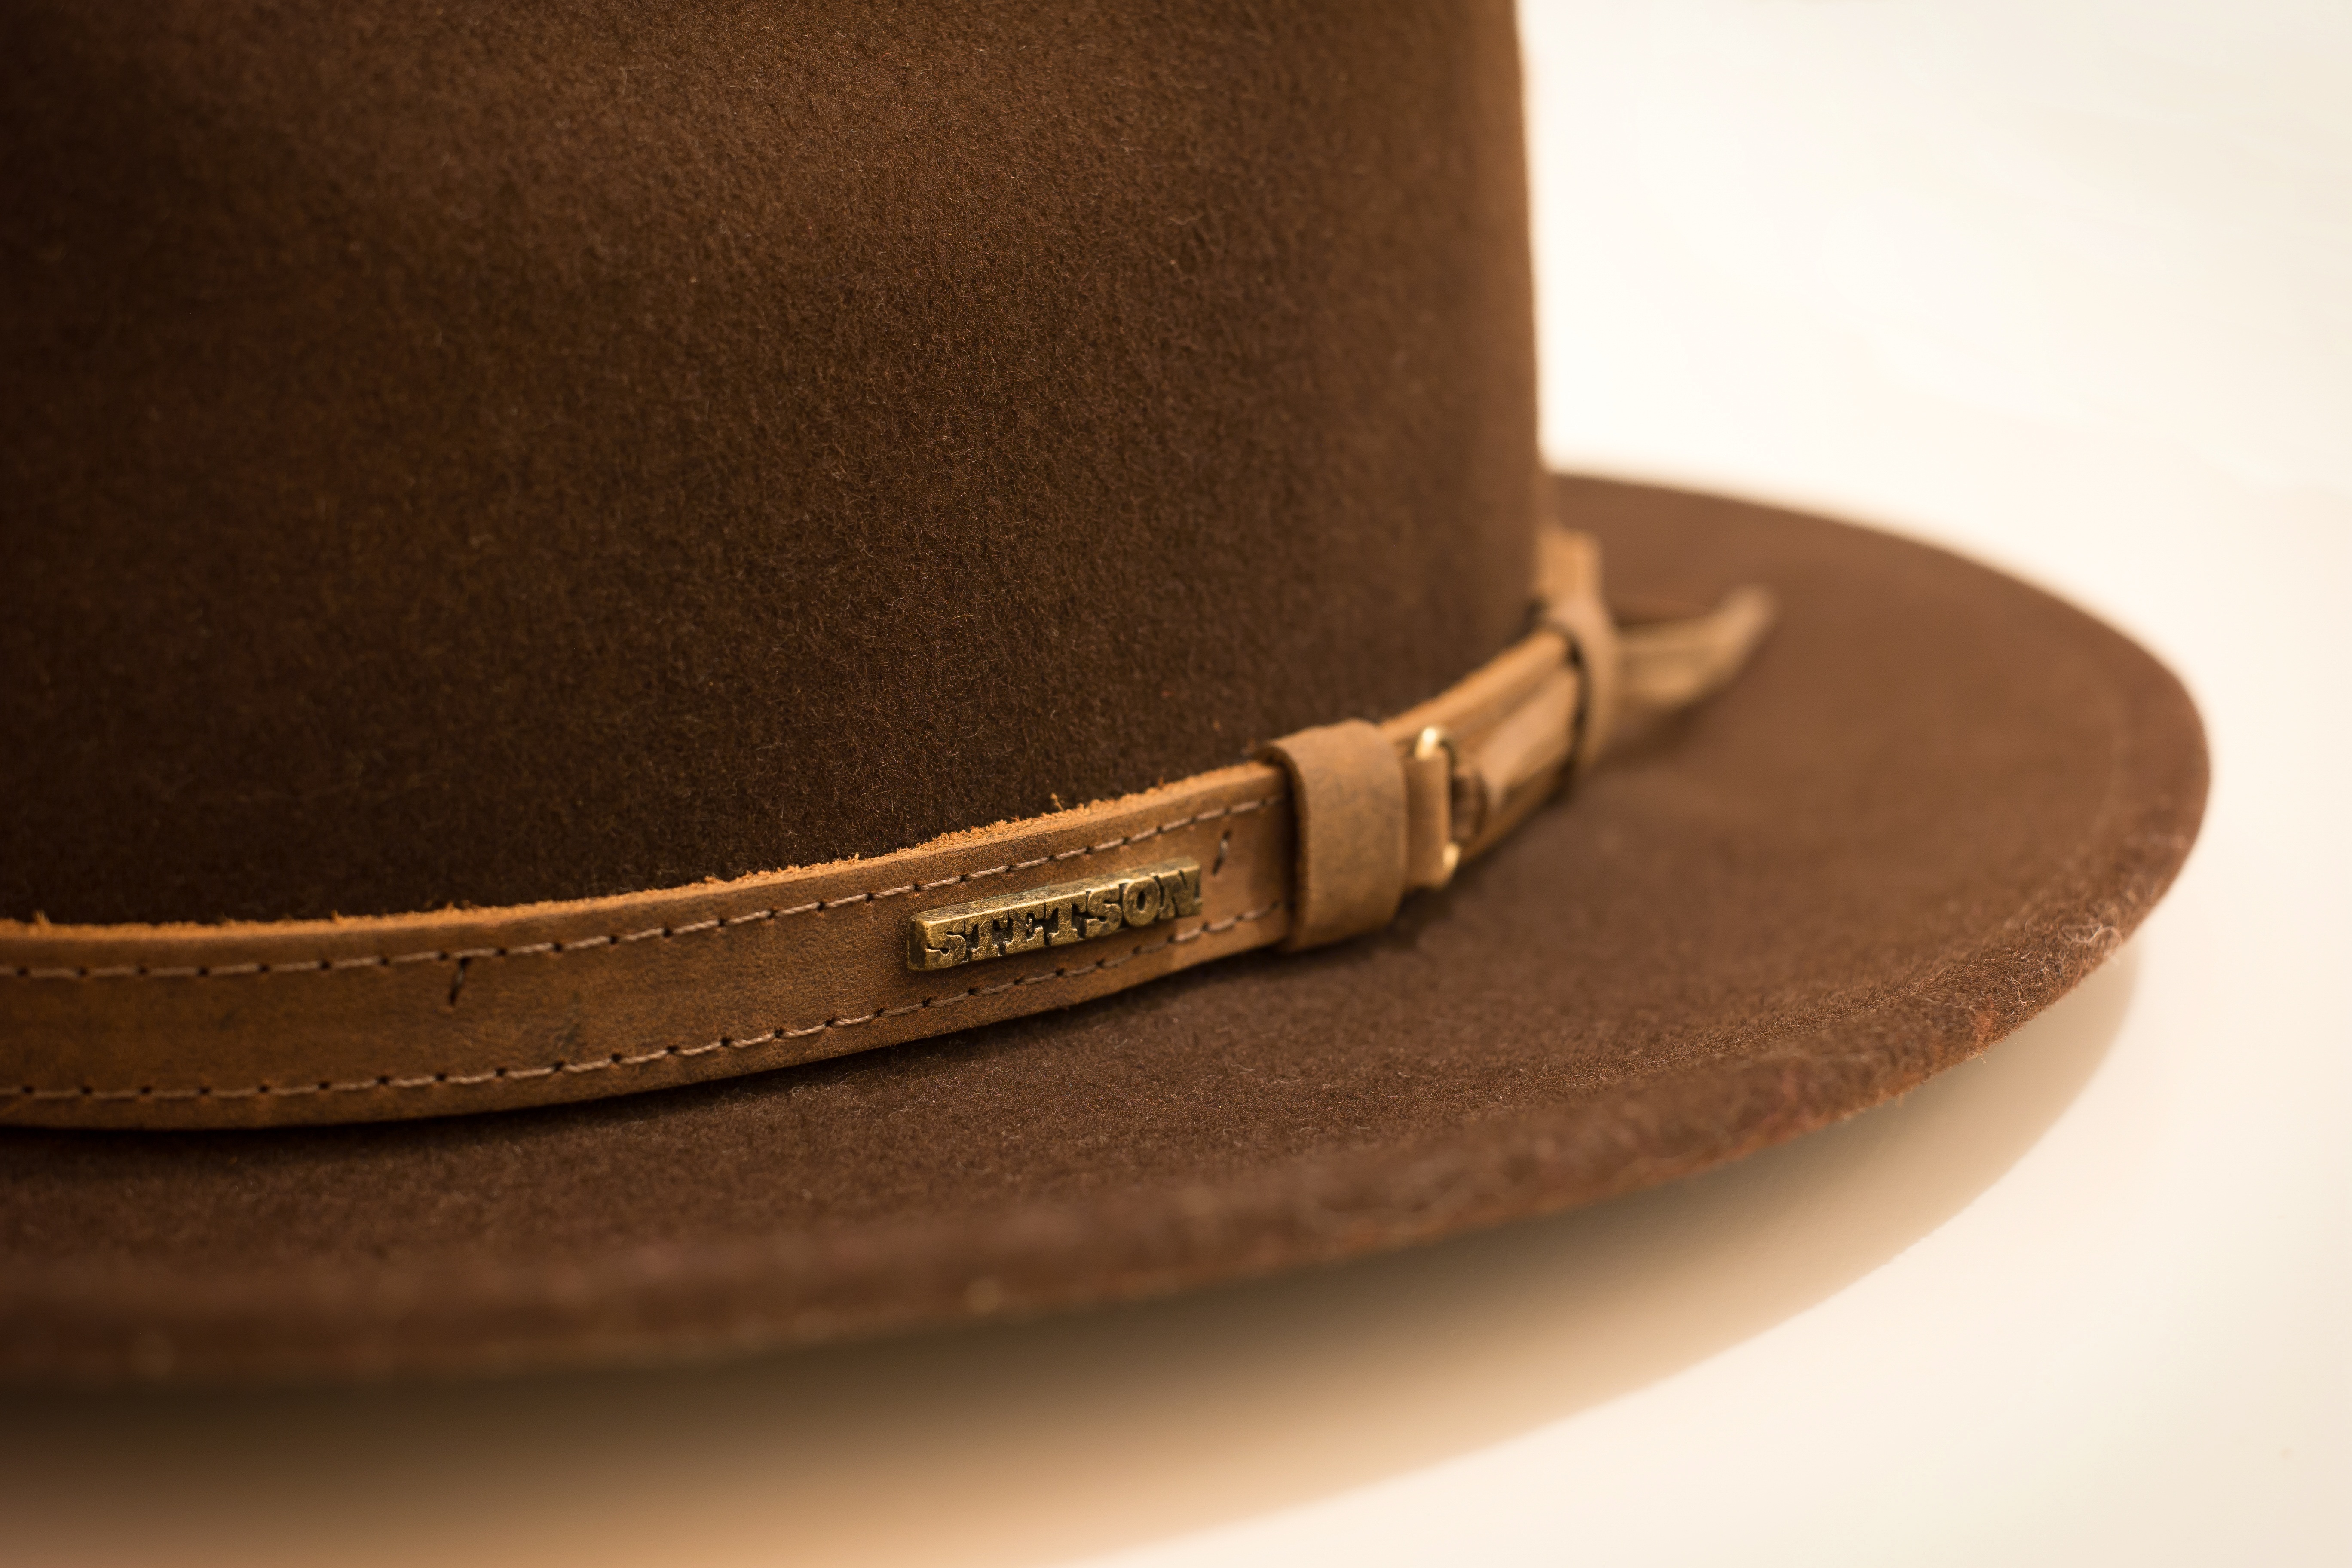
leather, brown, hat, clothing, headgear, brand, belt, textile, cowboy, western, headwear, strap, fedora, stetson, felt, cowboy hat, hutkrempe, fashion accessory